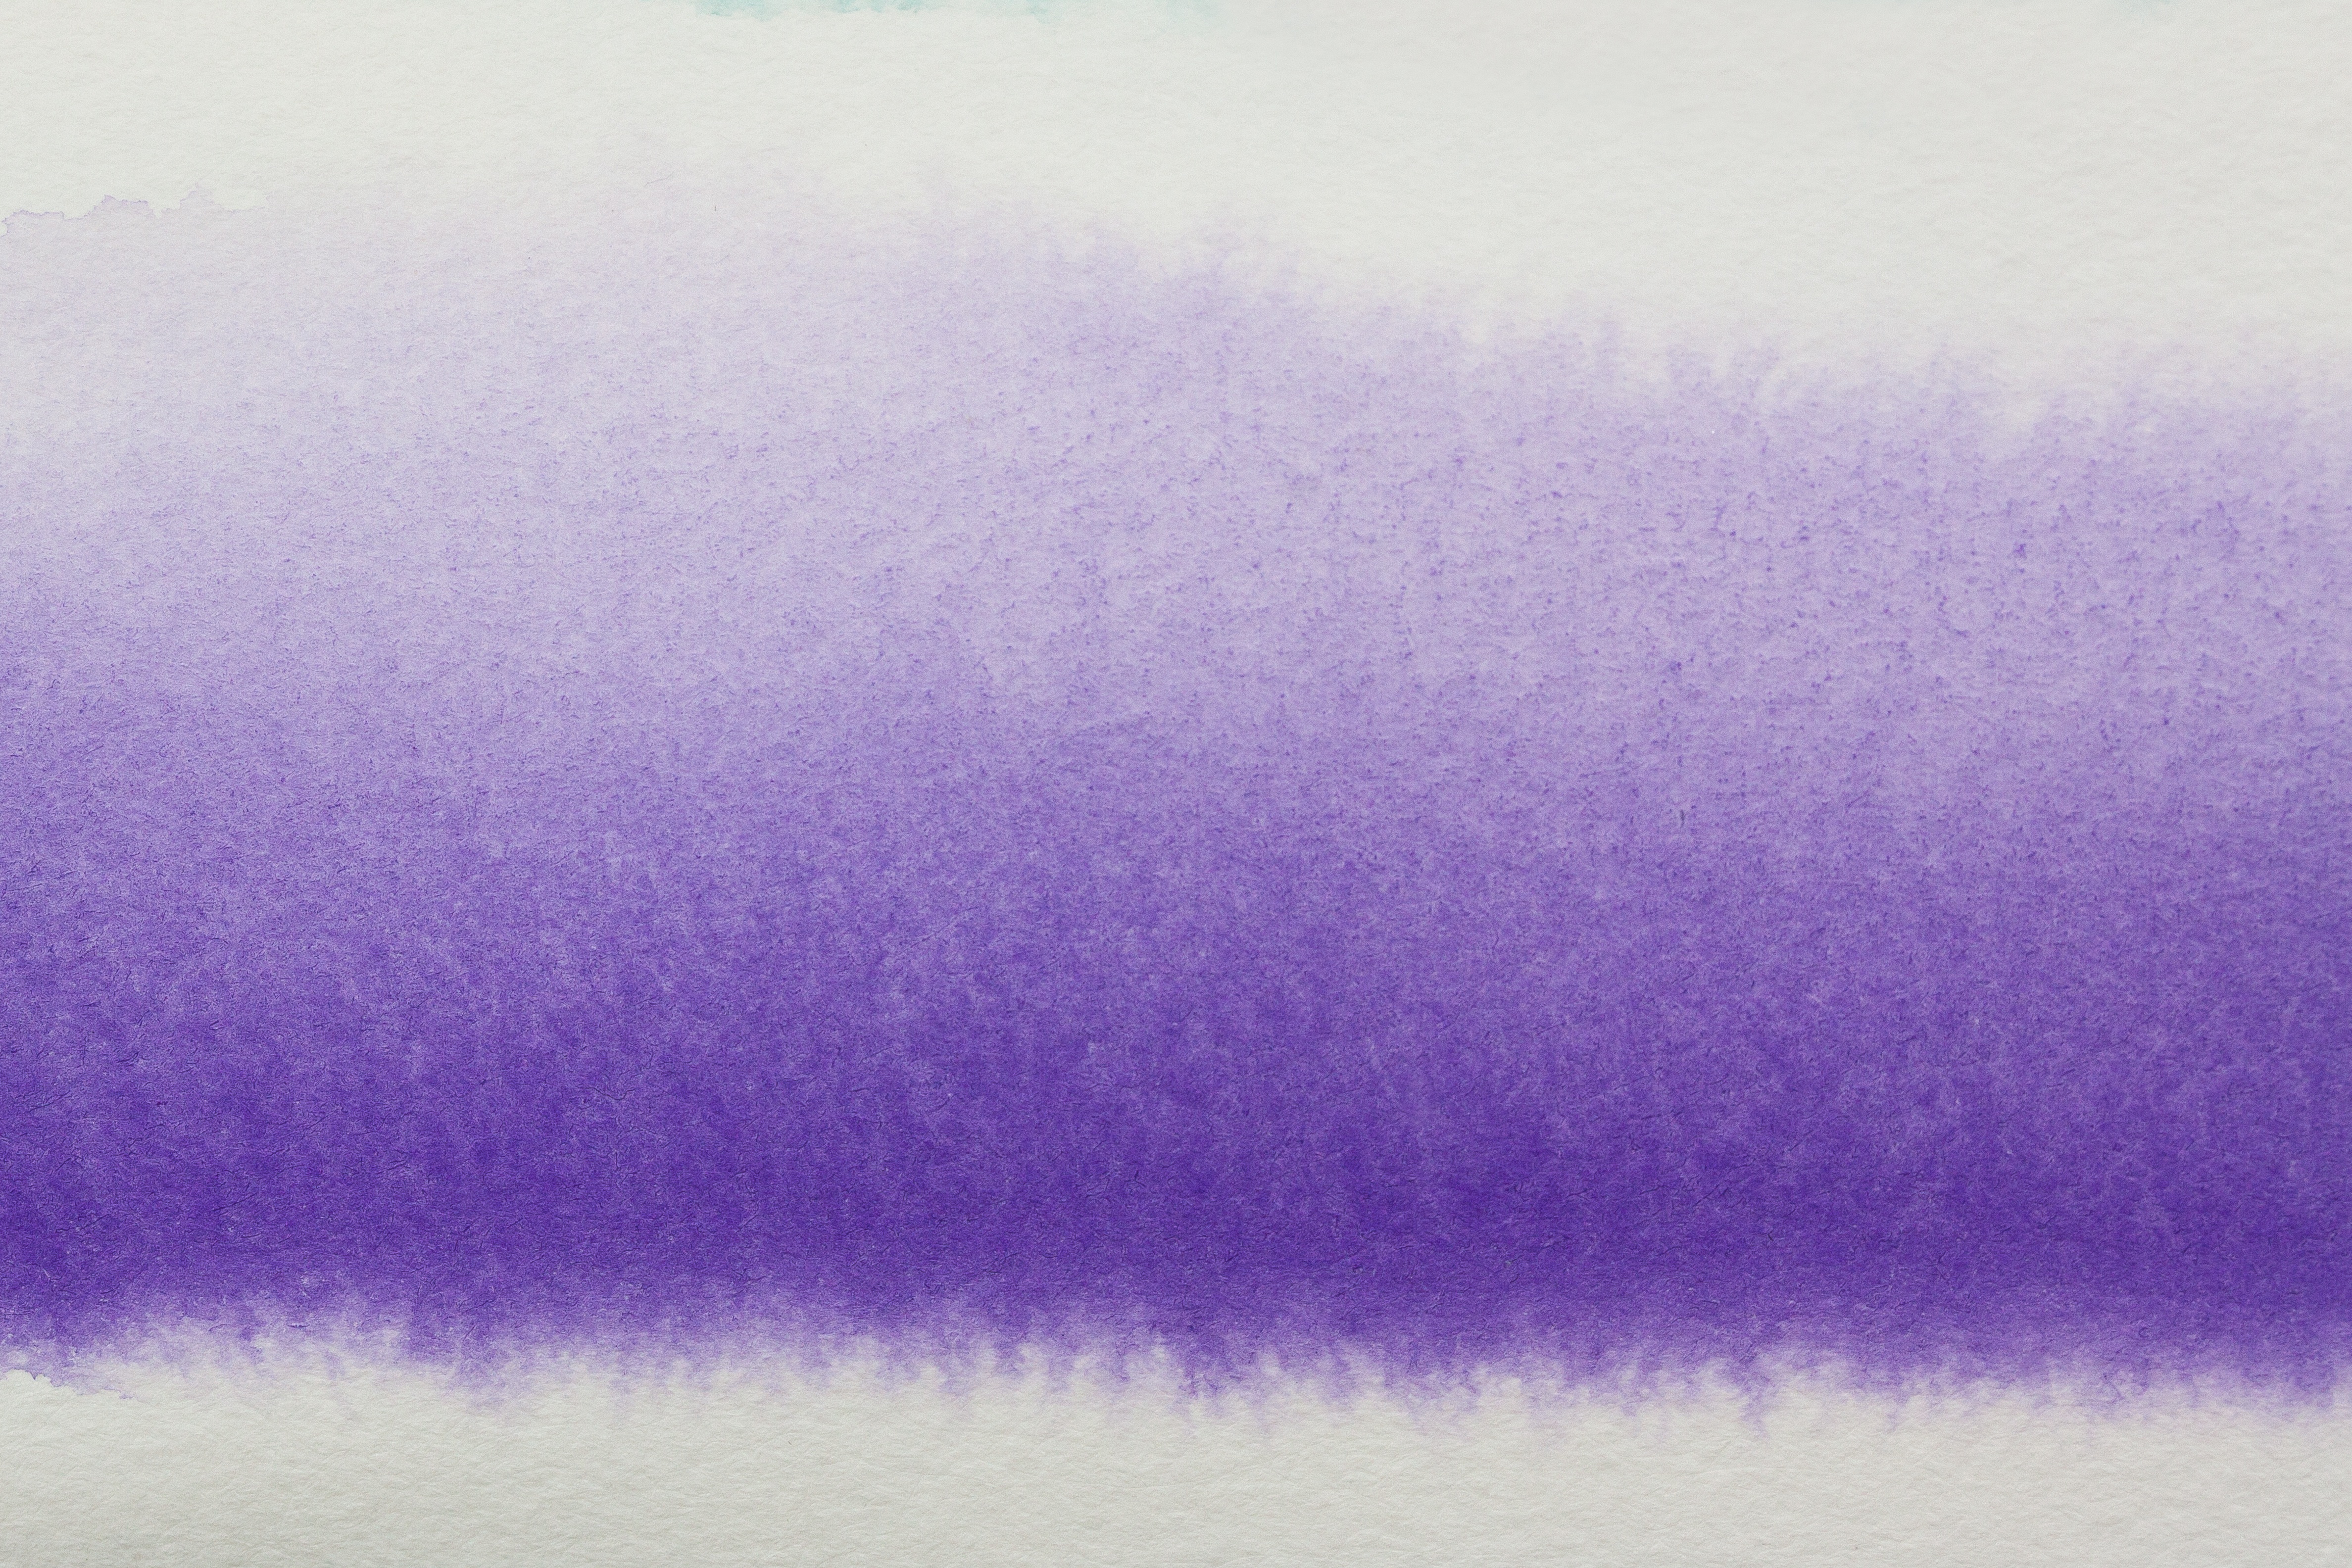
horizon, cloud, sky, fog, mist, morning, texture, wave, purple, run, dawn, atmosphere, color, weather, paint, painting, watercolor, background, violet, painted, image, watercolour, atmospheric phenomenon